Knockmore railway station

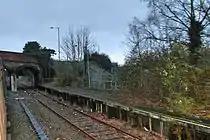
The remains of the halt as seen from a passing steam special, December 2013.

The station is near Knockmore Junction, which came into service in 1863 for the Banbridge, Lisburn and Belfast Junction Railway (BLB) to connect with the Ulster Railway. The junction gained another branch in 1871 when the Dublin and Antrim Junction Railway (D&A, now the Lisburn–Antrim railway line) was opened. The Ulster Railway, BLB and D&A all became part of the GNR by the end of the 1870s. A halt was finally provided at Knockmore Junction in 1932, but it did not last long and was closed a year later. The GNR was nationalised in 1953 as the GNR Board, which closed Banbridge branch on 29 April 1956.